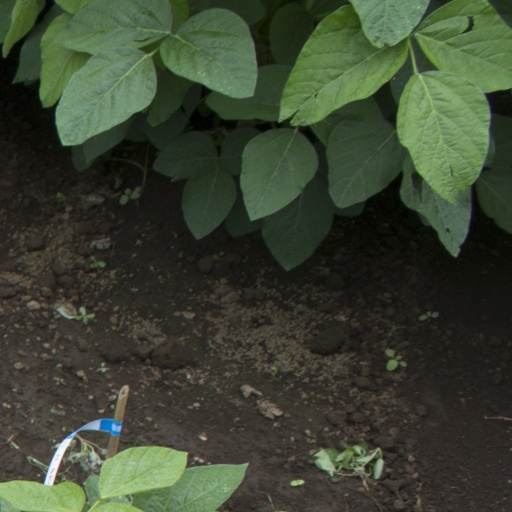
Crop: soybean